Cancerous micronuclei

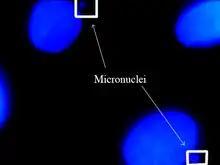
Micronuclei shown next to larger nuclei

Micronuclei are often overlooked in cancer diagnosis and treatment. If observed, they are viewable under a microscope and often located next to other larger nuclei.